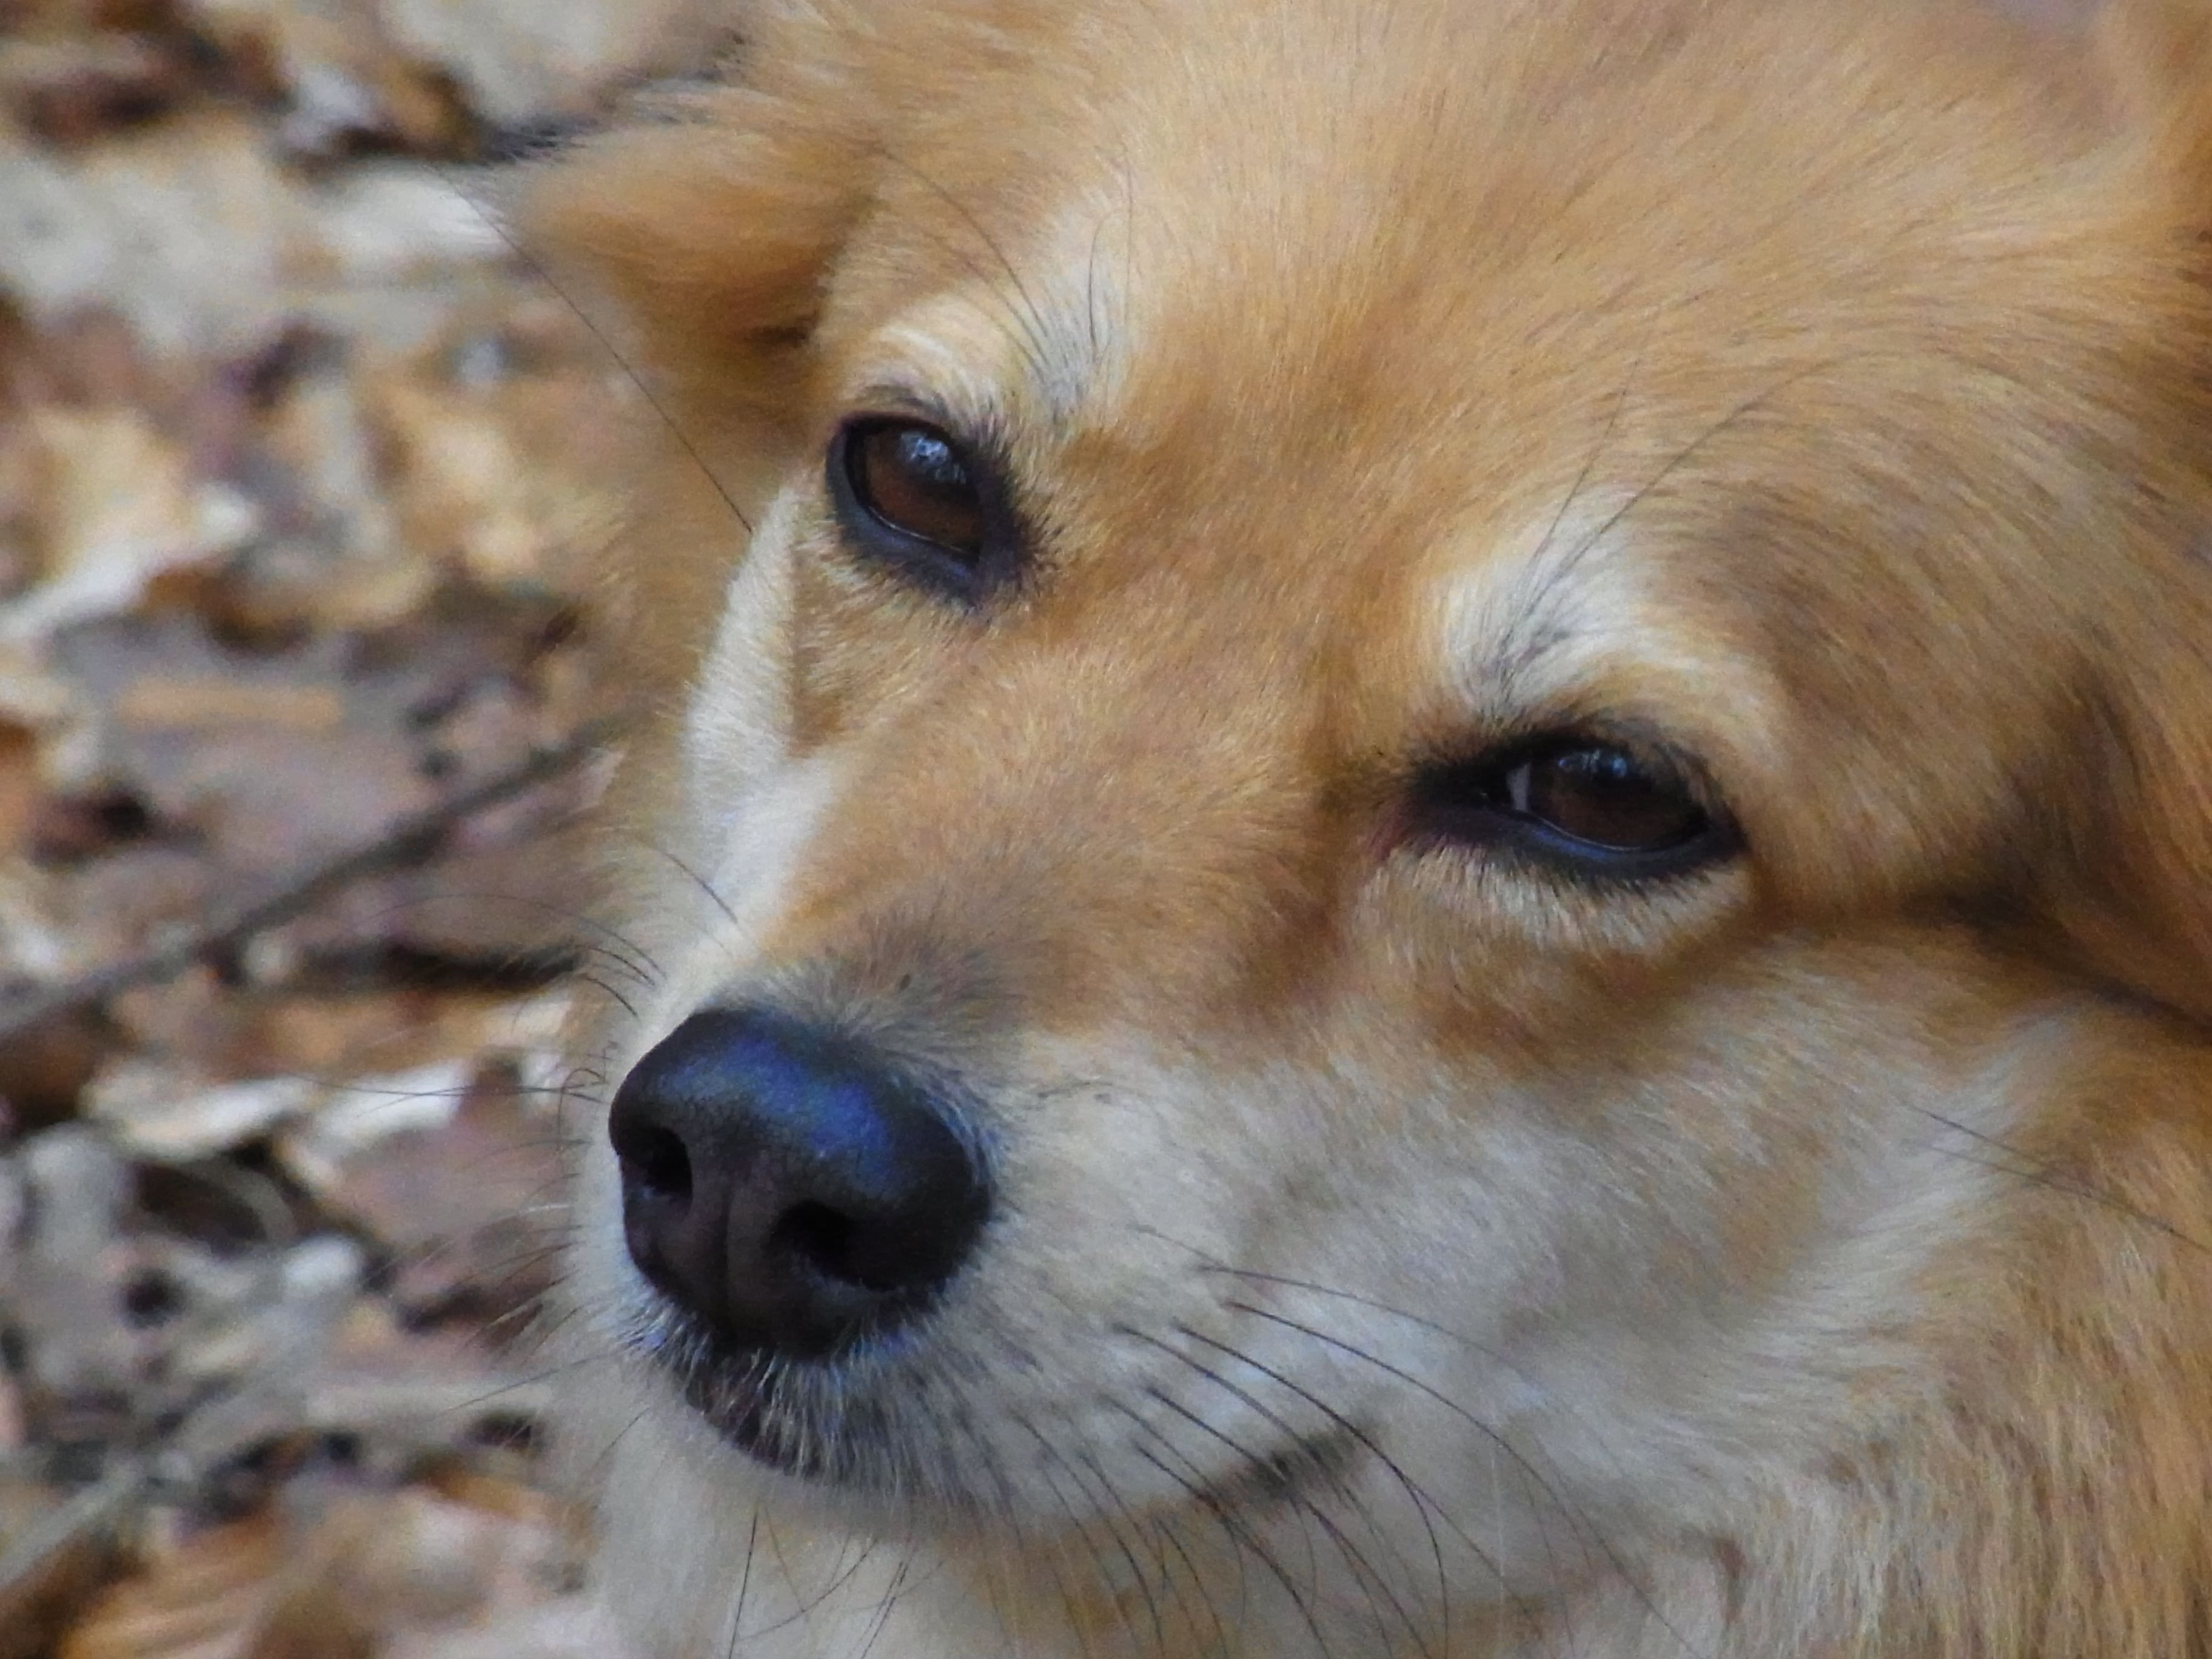
view, puppy, dog, animal, mammal, nose, eyes, vertebrate, good, dog breed, street dog, dog like mammal, carnivoran, dog breed group, dog crossbreeds, icelandic sheepdog, finnish spitz, ronja